West London Penguin Swimming and Water Polo Club

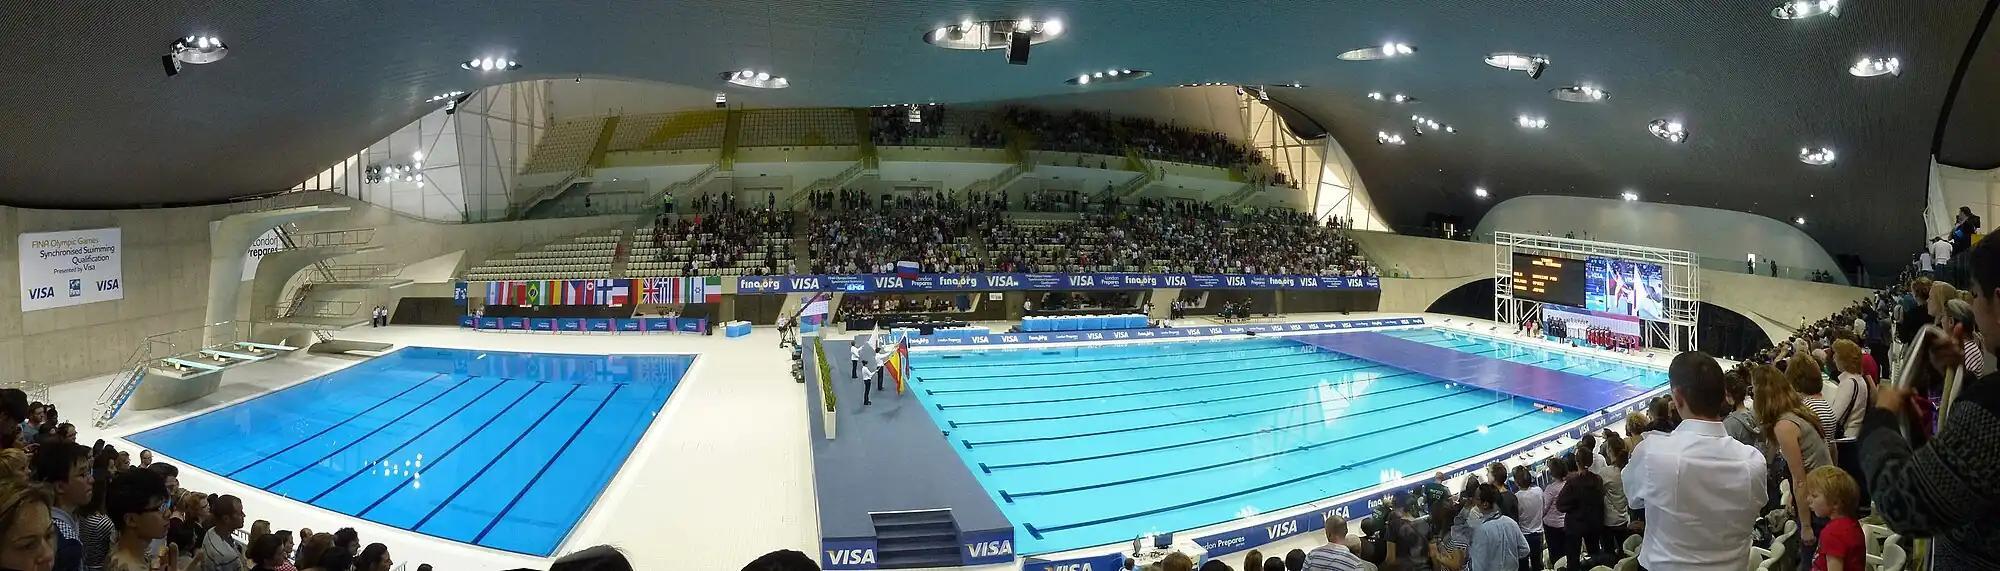
London Aquatics Centre pools in East London

The Penguin Swimming Club was co-founded by Rob Derbyshire in 1921. Derbyshire successfully coached several swimmers and water polo players at the 1920, 1924, 1928, 1932, and 1936 Olympics; in 2005, his International Swimming Hall of Fame biography stated that he "probably placed more swimmers on GBR Olympic teams than any other coach." Olympic swimmers he coached included Percy Peter and Leslie Savage, who won bronze medals for Great Britain in the men's 4 x 200-metre relay in 1920, and competed in subsequent Games after joining Penguin. Other Penguin SC swimmers representing Britain during this period included Albert Dickin, Alfred Pycock, and Mickey Ffrench-Williams, who took over from Derbyshire as Penguin head coach in 1939. Olympic divers from Penguin SC included Albert Dickin, Eric MacDonald, Stanley Mercer, Gregory Matveieff, and Wilfred Burne. Penguin SC members on the British Olympic water polo team included Jack Budd and Percy Peter.